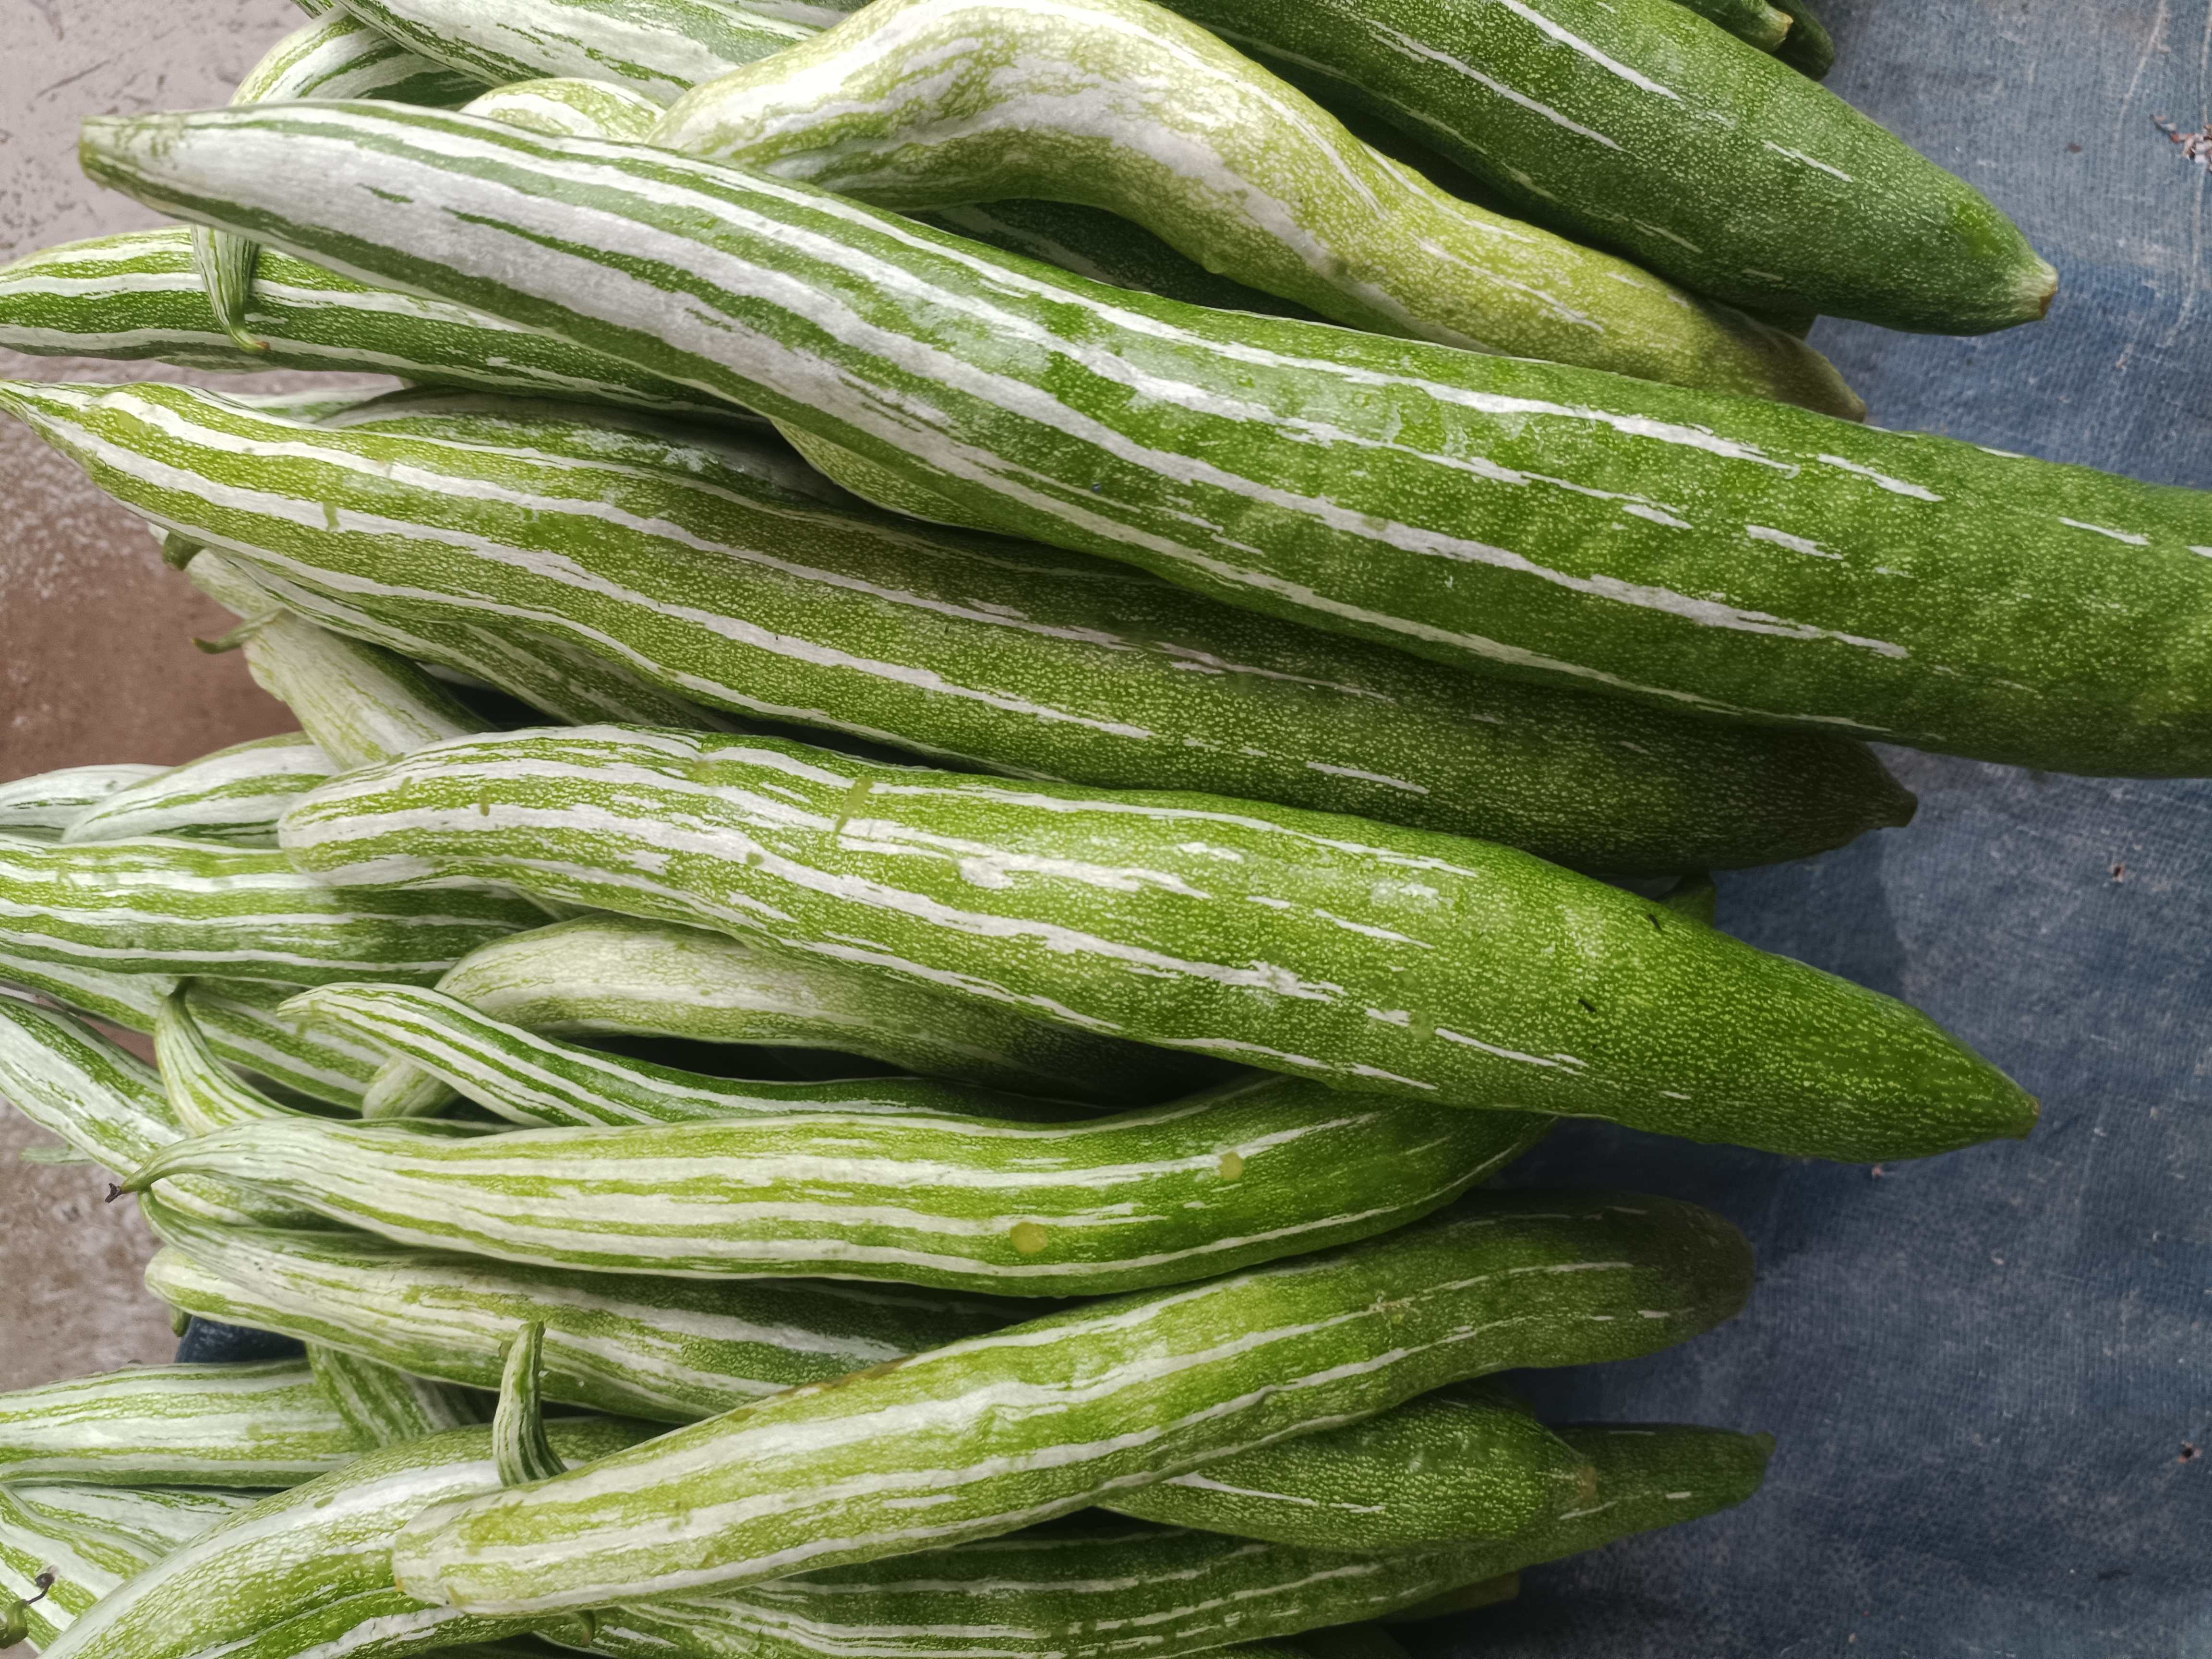
Label: Trichosanthes cucumerina